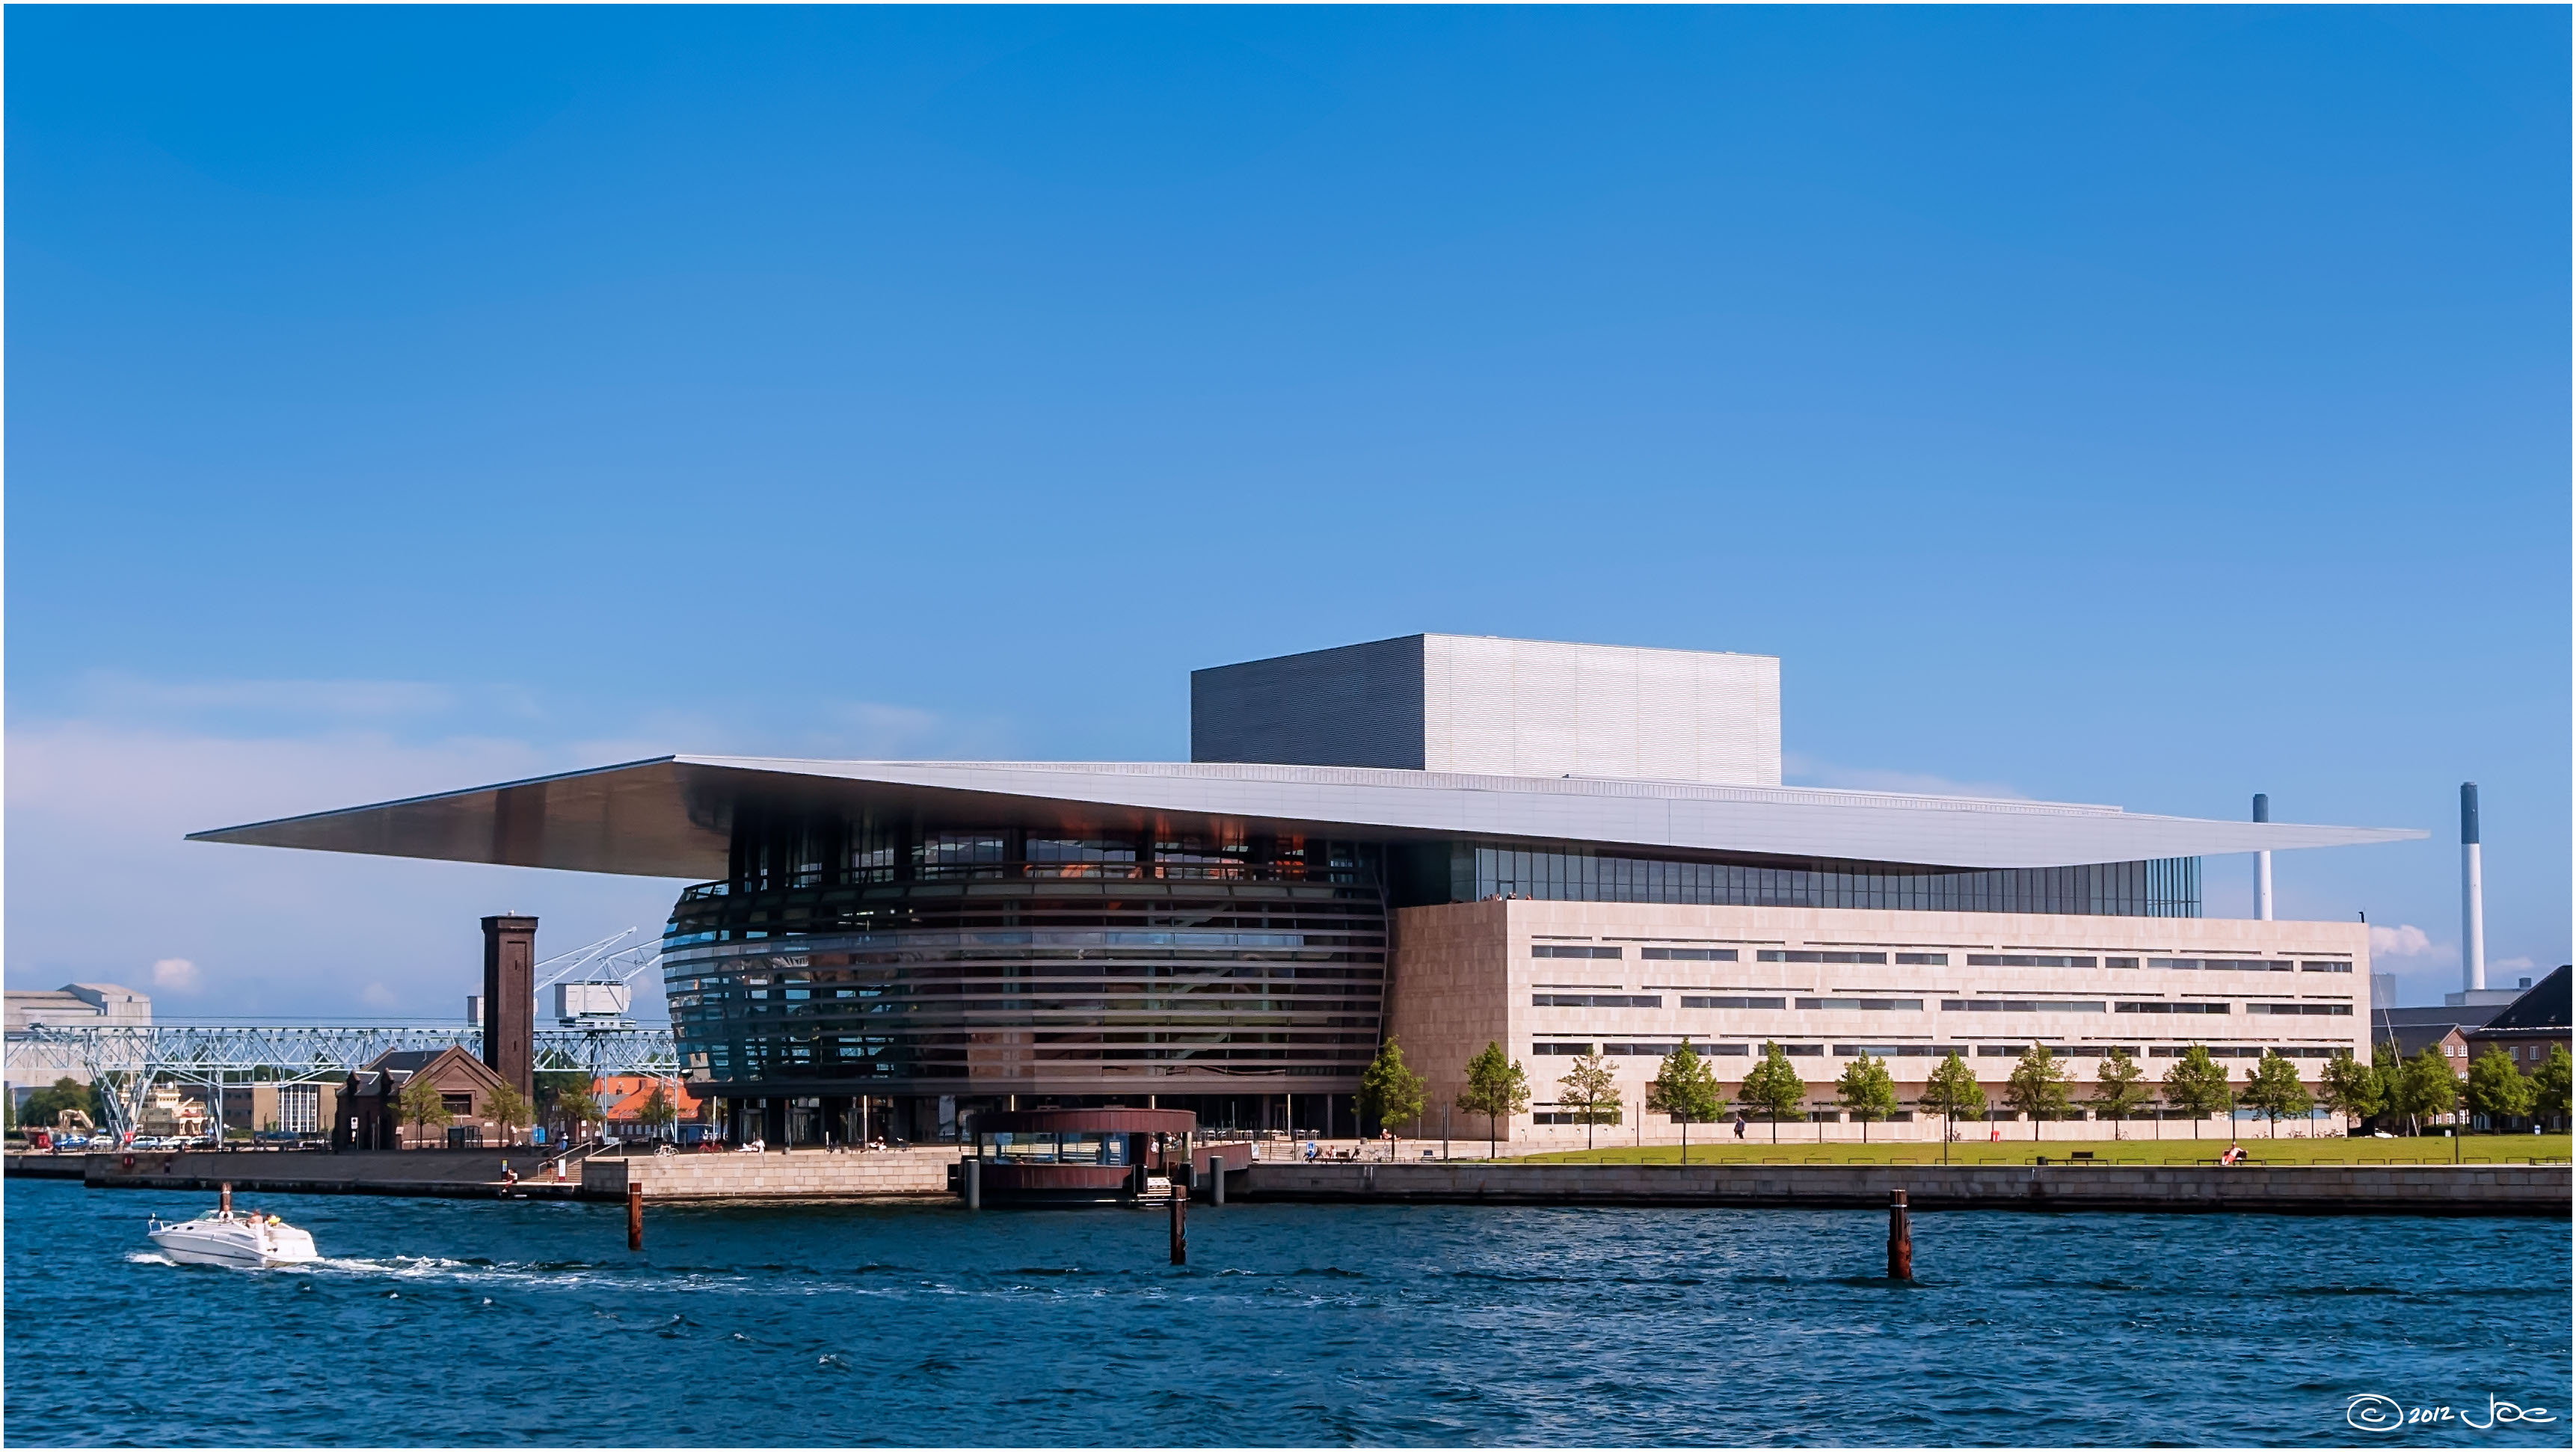
architecture, house, opera, opera house, landmark, facade, denmark, copenhagen, headquarters